Teresa Cristina of the Two Sicilies

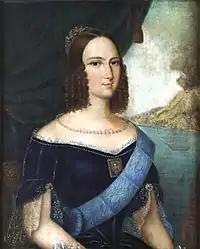
The portrait of Teresa Cristina that enticed Pedro II to accept the marriage proposal

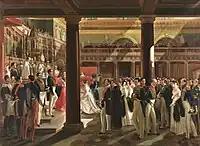
The wedding by proxy of Teresa Cristina to Pedro II, 1846

Upon learning that the young emperor of Brazil, Dom Pedro II, sought a wife, the government of the Two Sicilies offered the hand of Teresa Cristina. It also sent Pedro II a painting that greatly embellished the princess, which prompted him to accept the proposal. A proxy wedding was held on 30 May 1843 in Naples, Pedro II being represented by his fiancée's brother Prince Leopold, Count of Syracuse. A small Brazilian fleet composed of a frigate and two corvettes departed for the Two Sicilies on 3 March 1843 to escort the new Empress of Brazil. She arrived on Rio de Janeiro on 3 September 1843. Pedro II immediately rushed to board the ship and greet his bride. Upon seeing this impetuous gesture, the crowds cheered and guns fired deafening salutes. Teresa Cristina fell in love with her new husband at first sight.